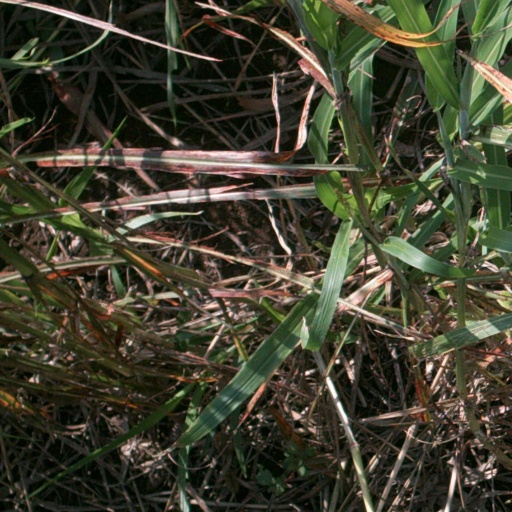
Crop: sorghum